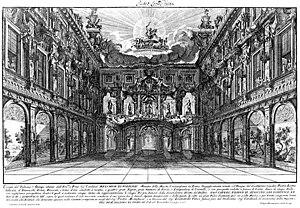
La contesa dei numi, ou La contesa de’ numi est un livret d'une composition dramatique en deux actes de Pietro Metastasio. Il a été mis en musique la première fois par Leonardo Vinci et représenté à Rome les 25 et 26 novembre 1729 pour la naissance du Dauphin de France dans la cour du Palazzo Altemps. Une autre version musicale a été composée ensuite par Gluck en 1749, pour célébrer la naissance de l'héritier du trône du Danemark, le futur Christian VII.